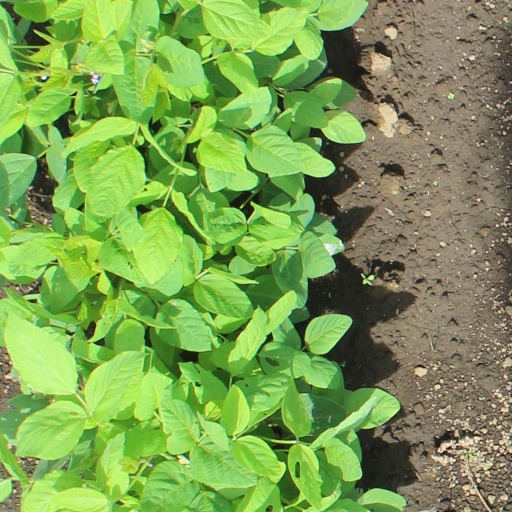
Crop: soybean